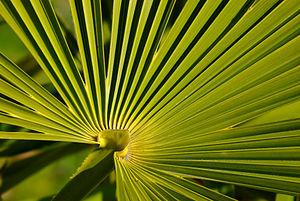
Face supérieure d'une feuille de palmier de Chine (Trachycarpus fortunei), détail. Jardin, France.
Le palmier de Chine ou palmier à chanvre, parfois appelé palmier de Chusan ou palmier-chanvre, est une espèce de palmier de la sous-famille des Coryphoideae. C'est une espèce originaire du centre et de l'est de la Chine. Grâce à sa rusticité, c'est l'un des palmiers les plus populaires en Occident.